Warlencourt British Cemetery

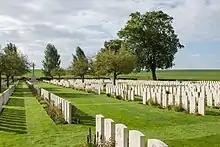
View to the southeast of the cemetery, towards the Cross of Sacrifice

The cemetery contains the remains of 3,450 soldiers who died during the First World War, with memorials to another 55 whose graves were lost. Of the interments, 1,823 are unidentified. The 1,683 known burials include 1,189 personnel from the United Kingdom but 339 soldiers of the Australian Imperial Force are also buried at Warlencourt alongside 108 members of the South African Overseas Expeditionary Force. There are also 51 soldiers of the New Zealand Expeditionary Force and two Canadians identified as being interred at the cemetery. A notable burial at Warlencourt is Sergeant Donald Forrester Brown, a Victoria Cross recipient who was killed in action on 1 October 1916.